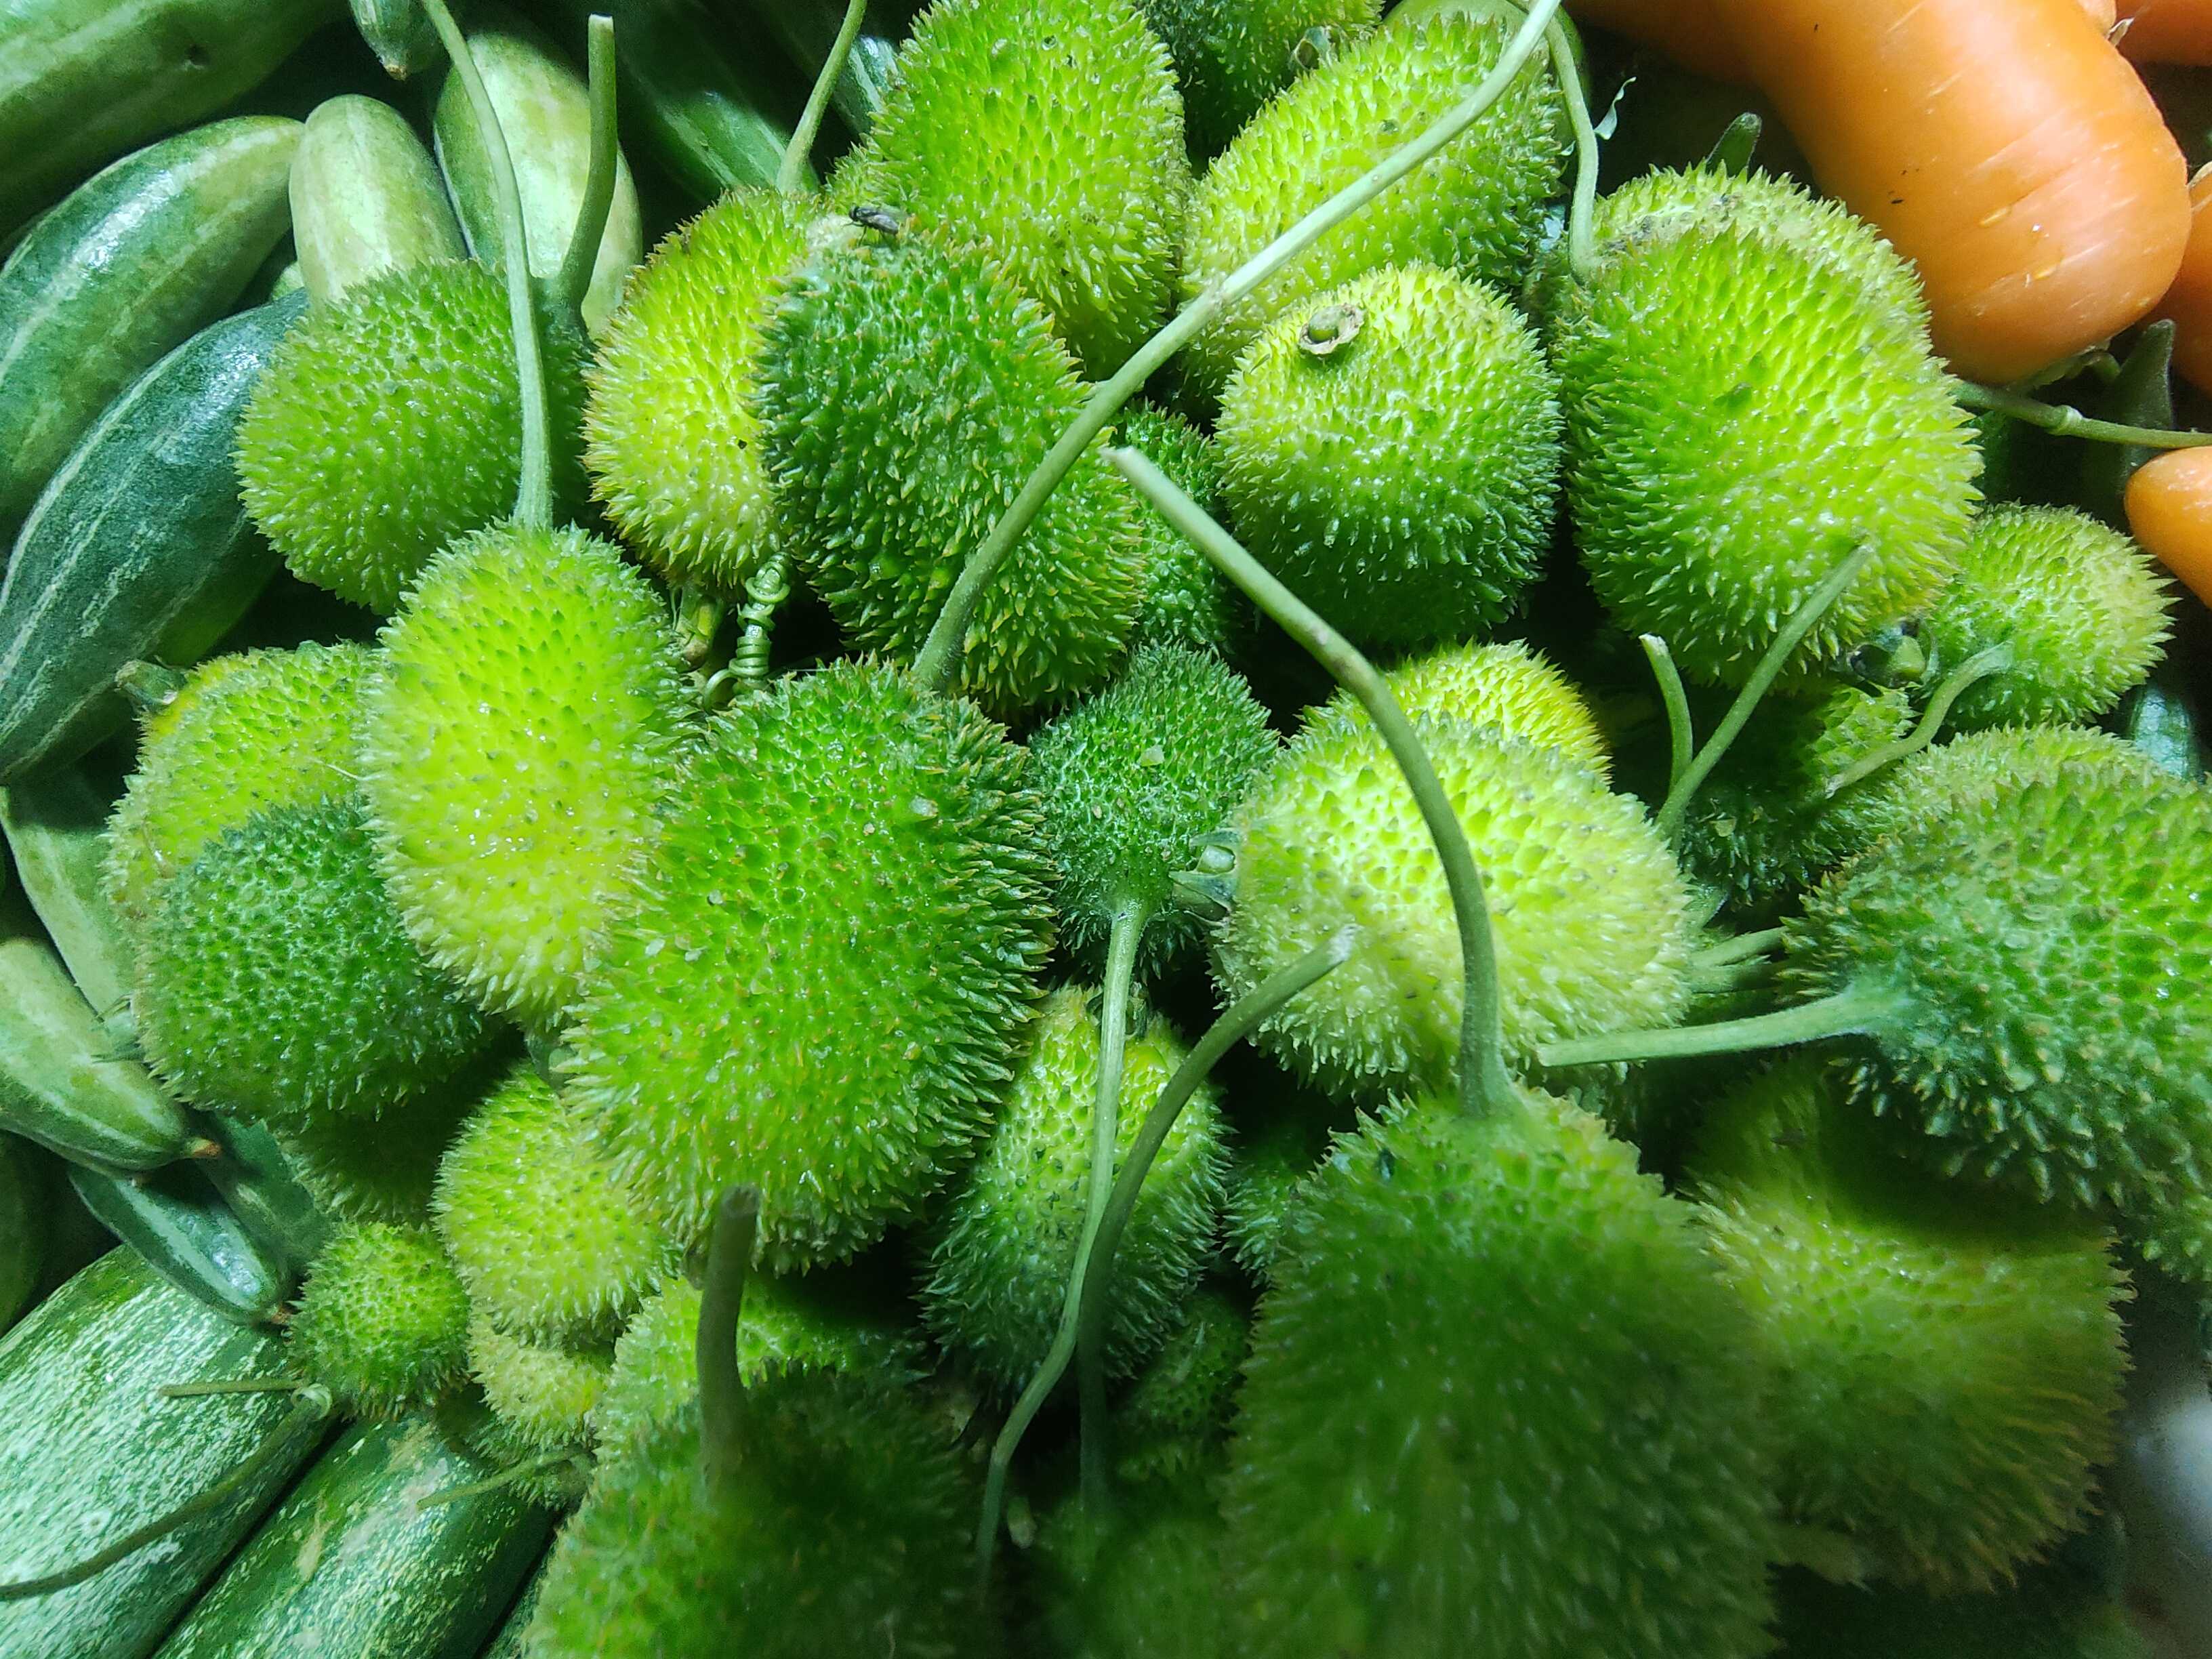
Label: Momordica dioica